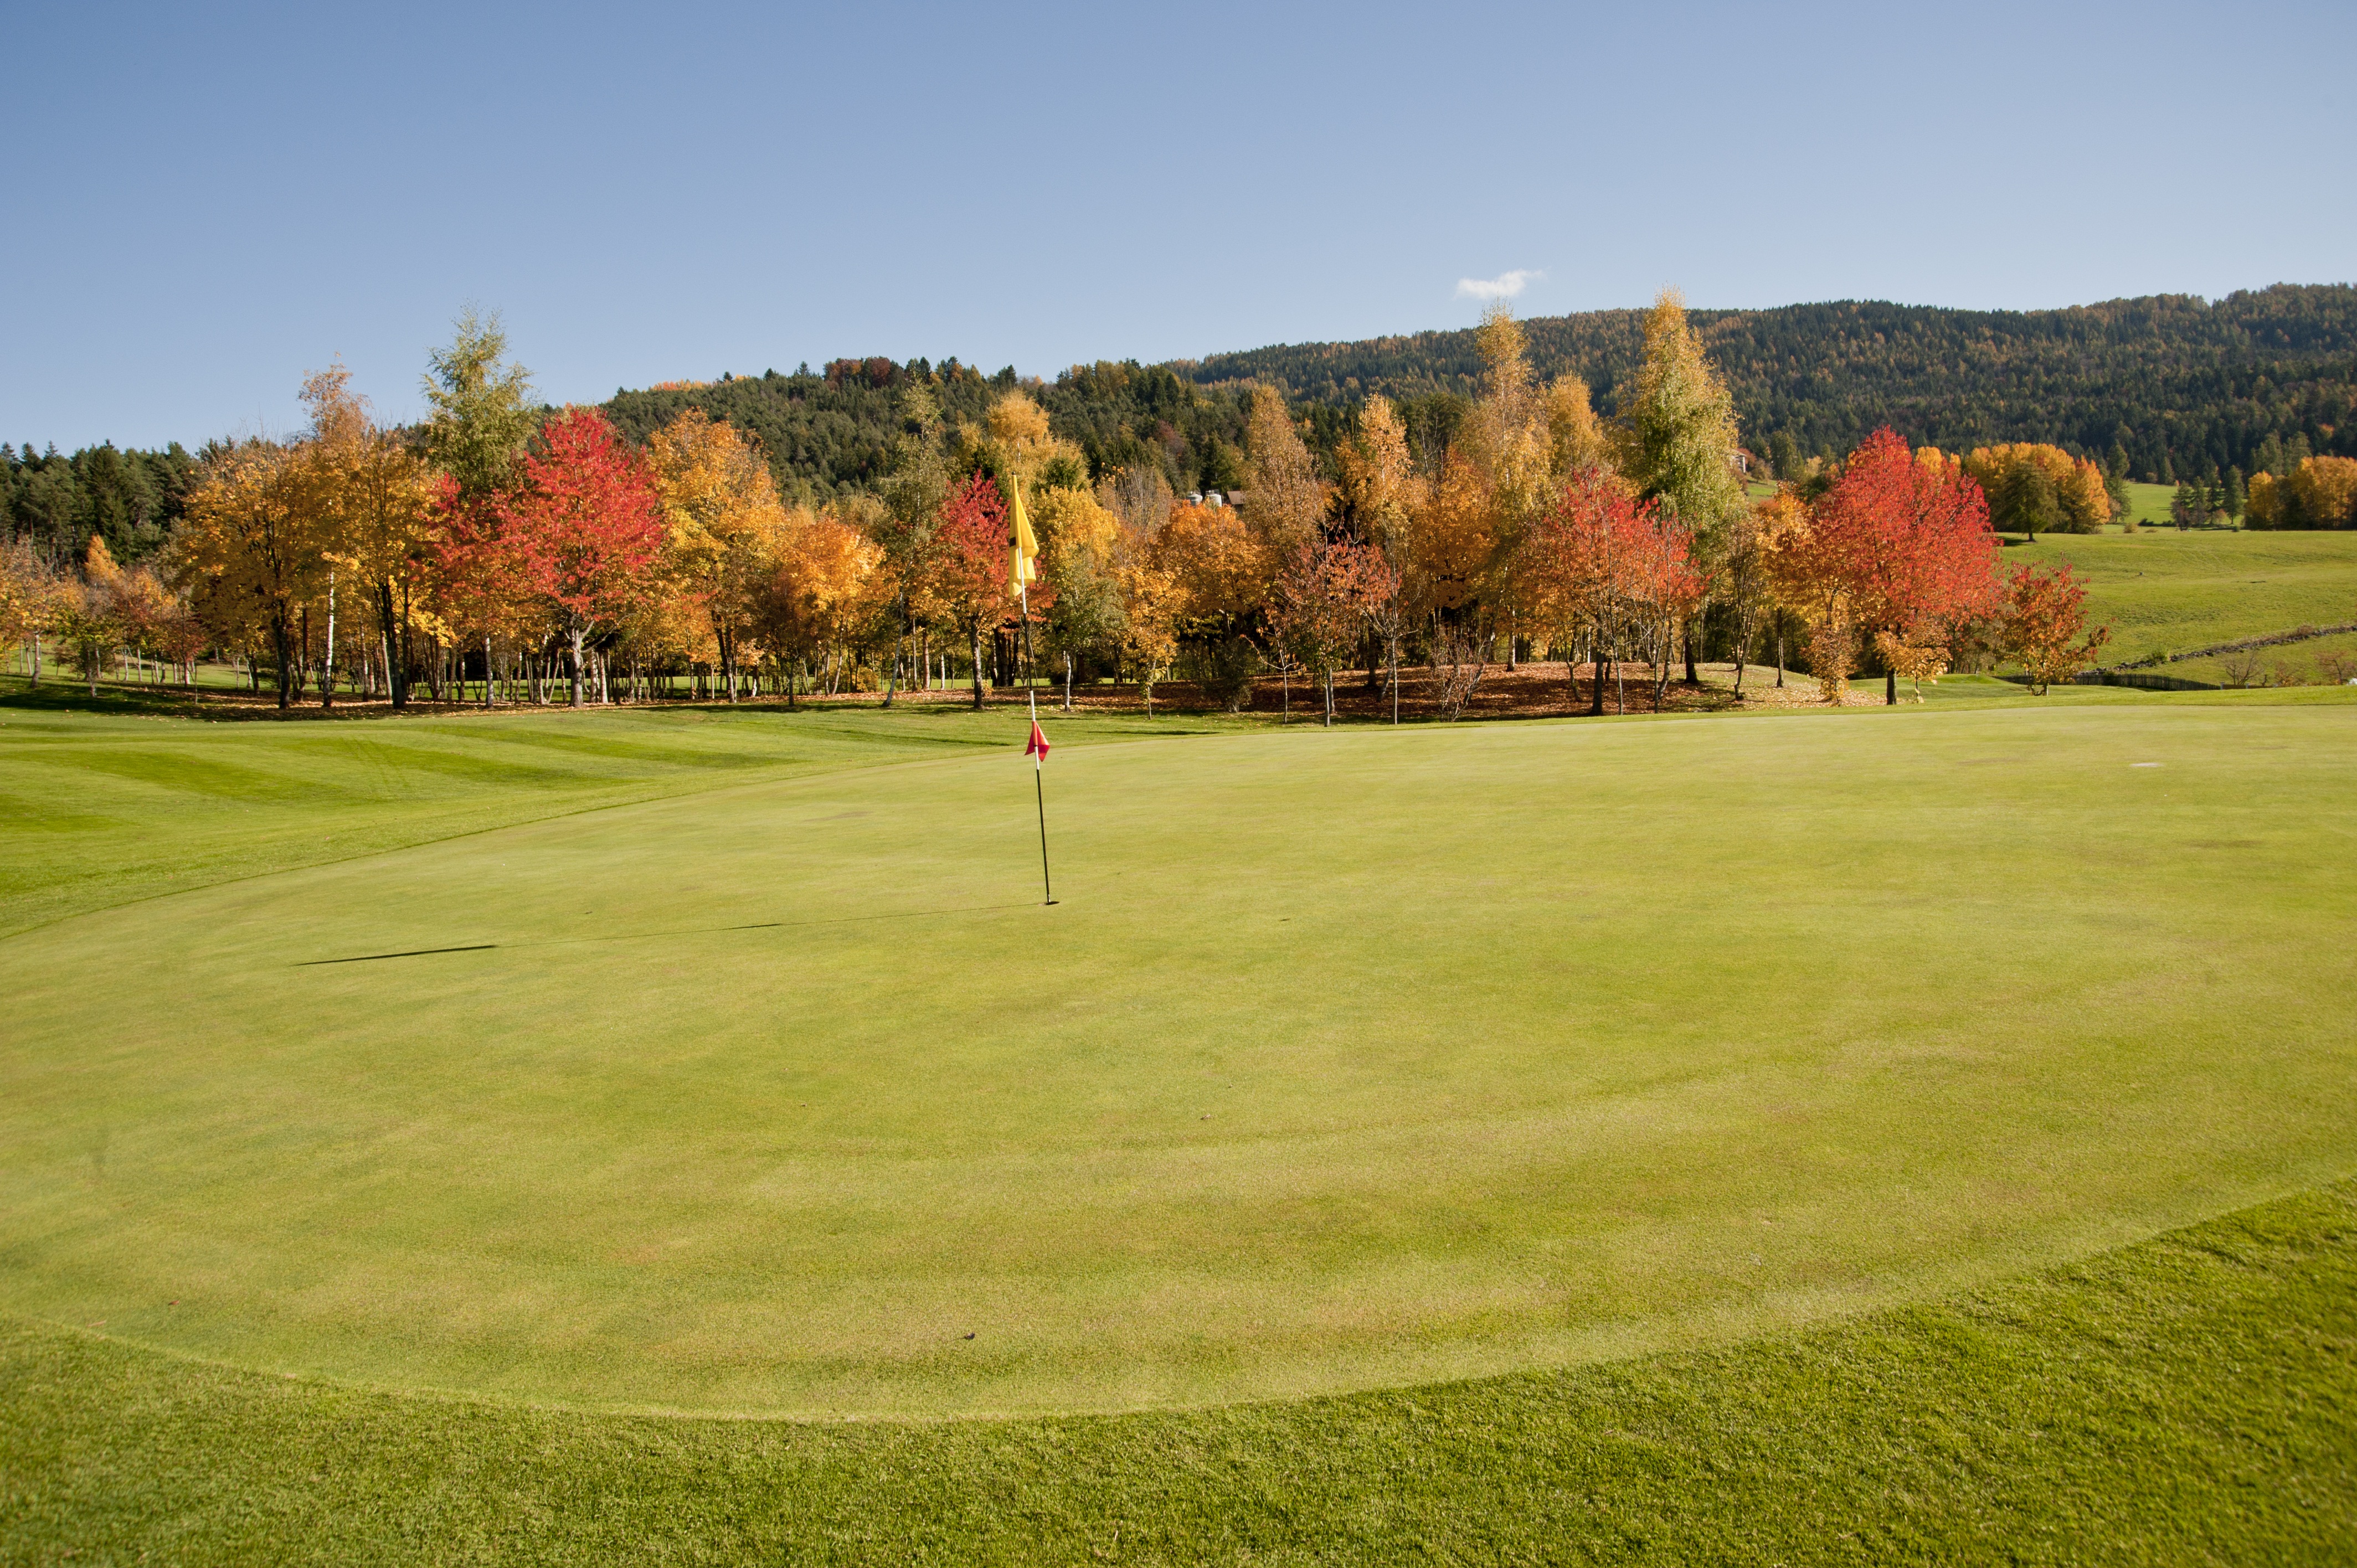
landscape, nature, grass, structure, sport, lawn, recreation, autumn, leisure, baseball field, golf, golf course, golf club, sports, grassland, south tyrol, outdoor recreation, sport venue, petersberg